Gemalto

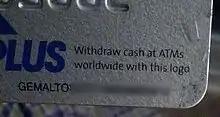
The back of an OCBC Bank ATM card, bearing the name Gemalto in its label

Gemalto supplies contact, hybrid, dual interface and contactless cards, EMV chip cards, payment terminals, and user authentication for secure online banking. Via Gemplus Associates, it also invested in tokenization and Mondex, including Mondex in South Korea.